Nguyễn Văn Thiệu

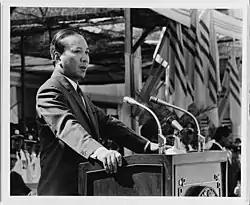
Thiệu addresses the 514 men graduating class during dedication ceremonies at the new national police academy near Saigon (1971)

In mid-1965, Thiệu became the figurehead chief of state of a military junta, with Kỳ as the prime minister. After a series of short-lived juntas, their pairing put an end to a series of leadership changes that had occurred since the assassination of Diệm.